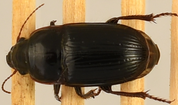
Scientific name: Euryderus grossus
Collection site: Central Plains Experimental Range NEON (CPER), plot CPER_003